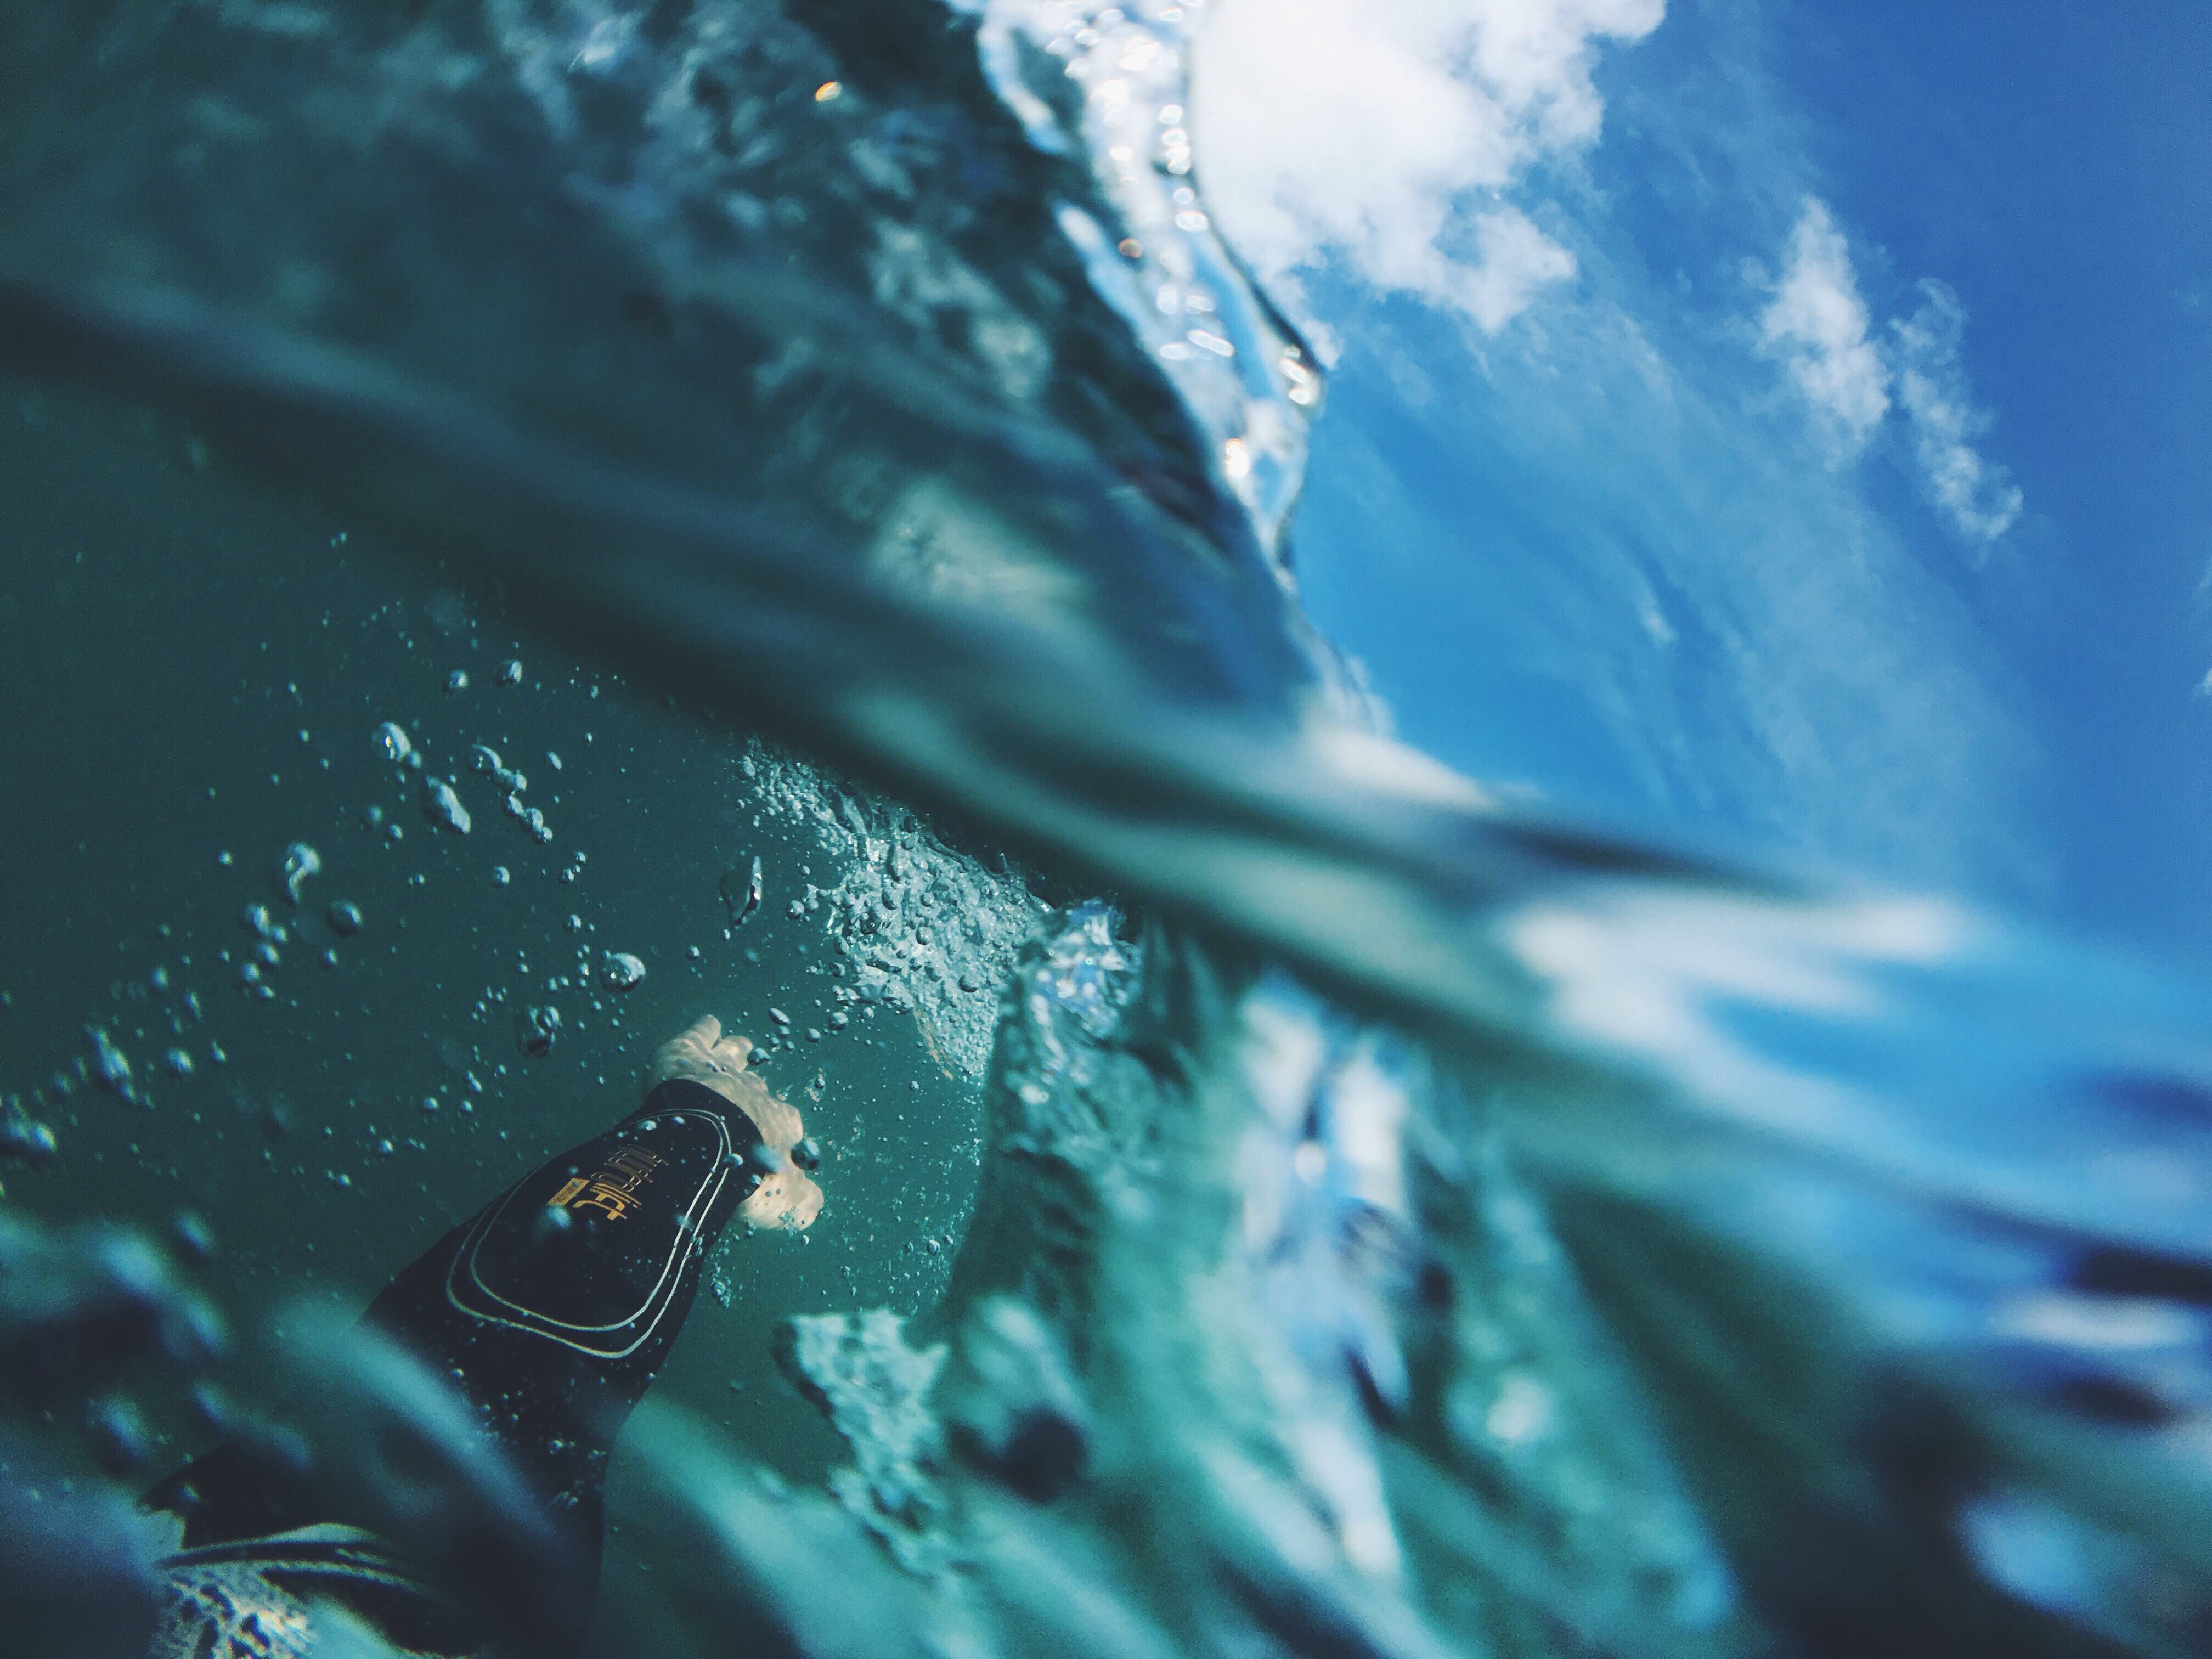
sea, water, ocean, sunlight, wave, atmosphere, underwater, swim, reflection, blue, bubble, screenshot, atmosphere of earth, computer wallpaper, wind wave